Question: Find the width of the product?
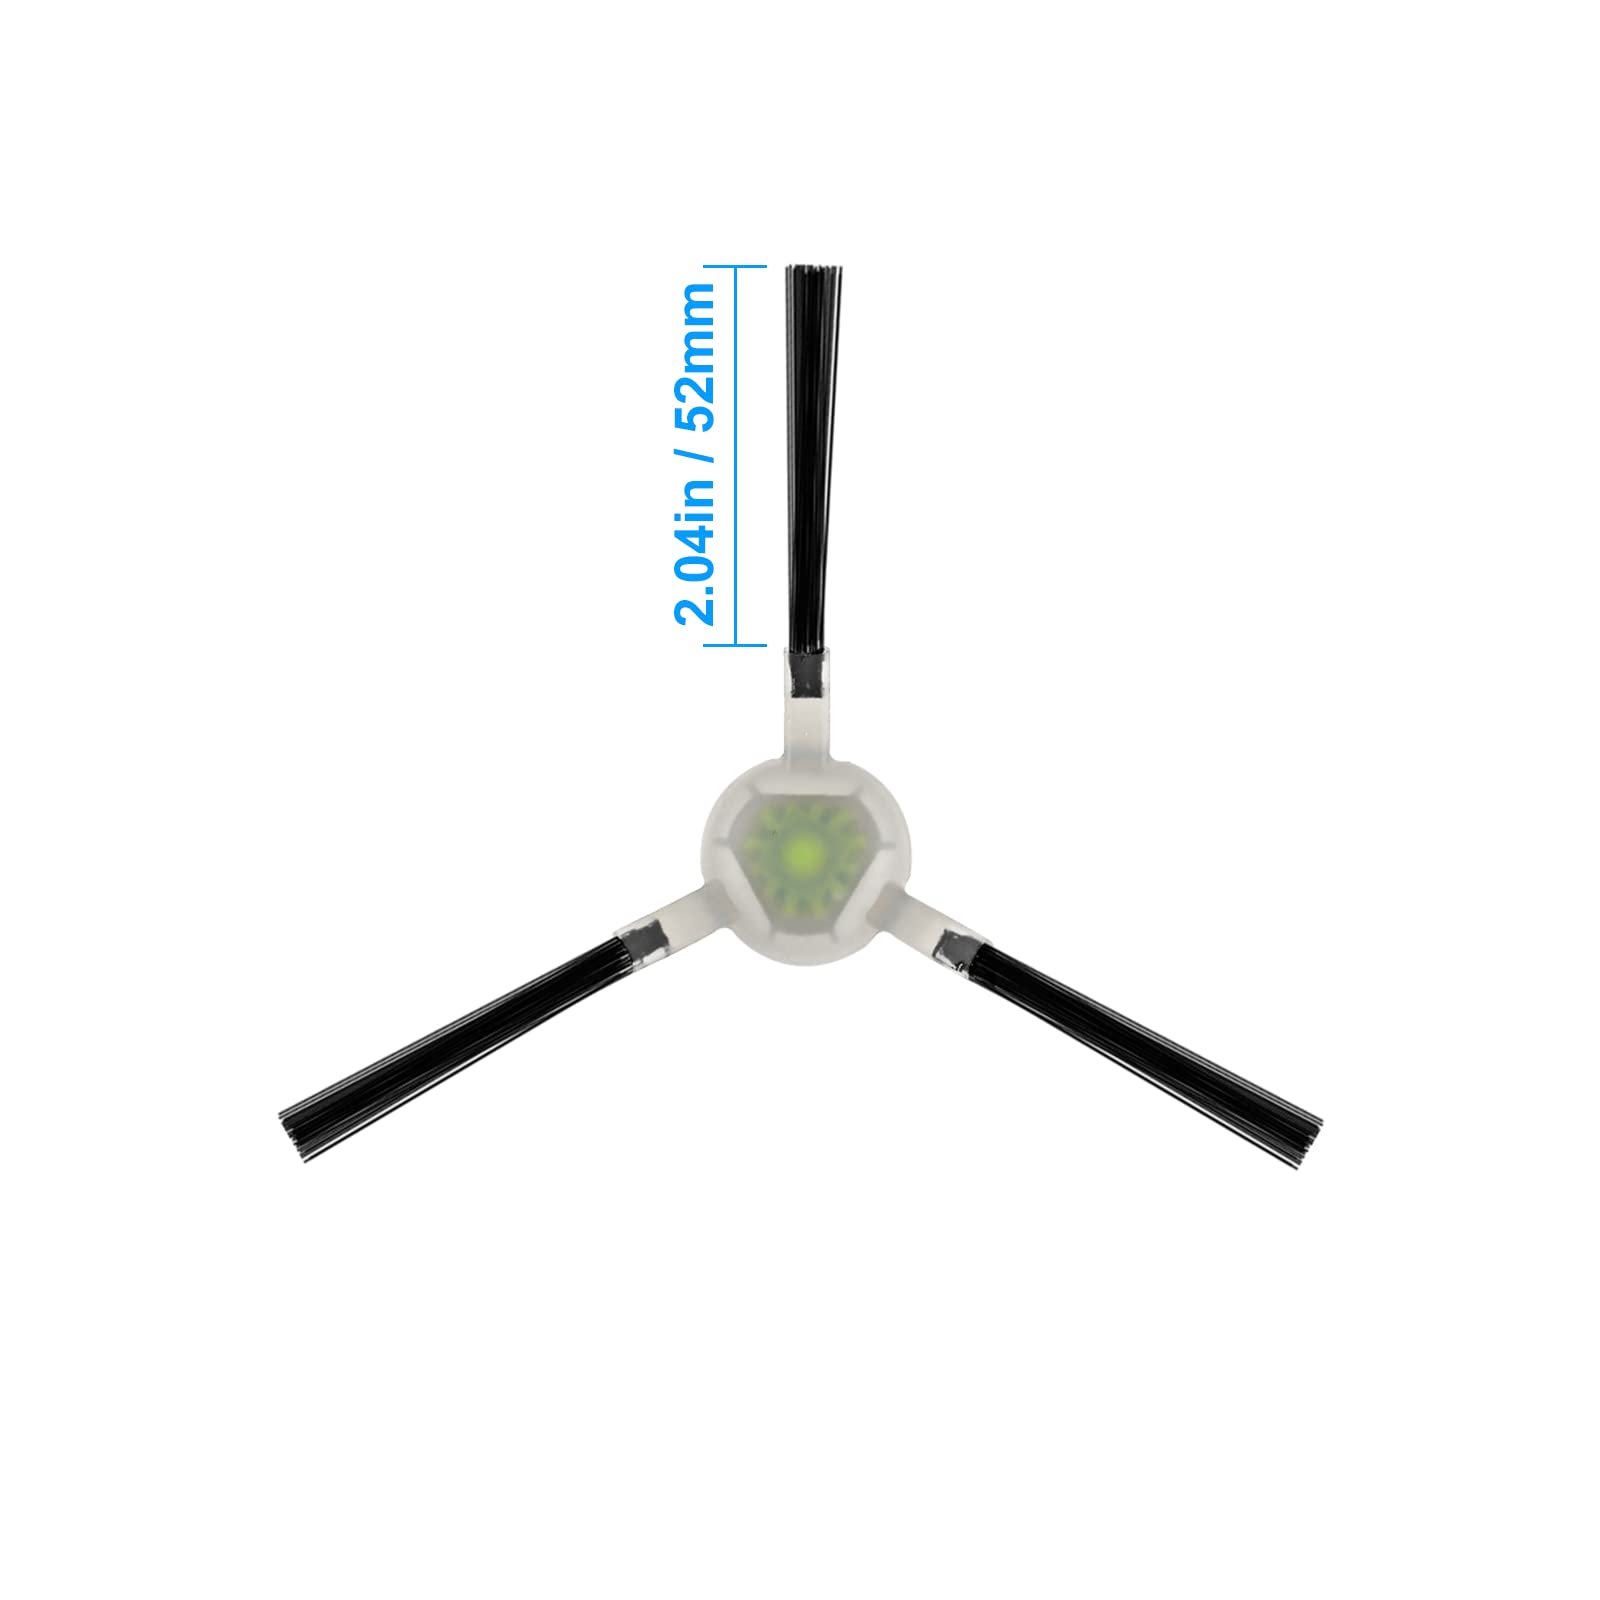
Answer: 52.0 millimetre